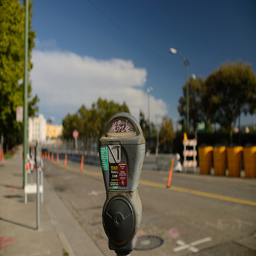
A parking meter sitting next to a street filled with yellow containers.
There is a parking meter that has graffiti on it
This is a parking meter at the edge of a construction zone.
a parking meter on an empty street and trees
A meter with a display written on the meter screen on the street